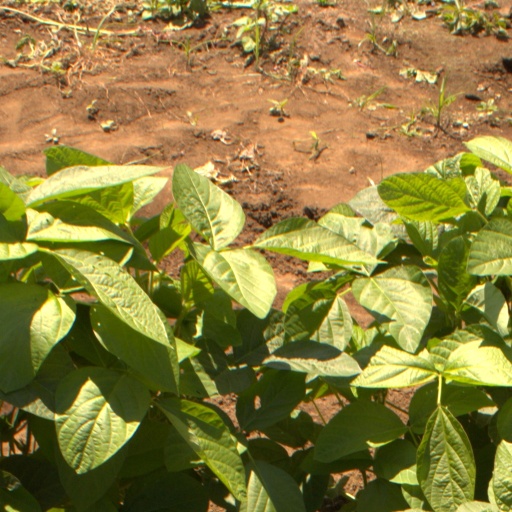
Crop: soybean